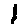
Label: 1